Buddhist meditation

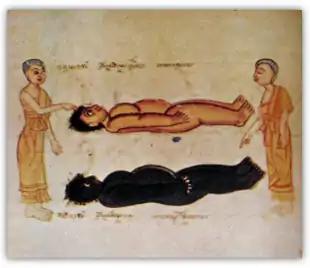
Illustration of mindfulness of death using corpses in a charnel ground, a subset of mindfulness of the body, the first "satipatthana". From an early-20th-century manuscript found in Chaiya District, Surat Thani Province, Thailand.

Early Buddhism, as it existed before the development of various schools, is called pre-sectarian Buddhism. Its meditation-techniques are described in the Pali Canon and the Chinese Agamas.